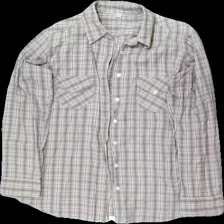
View: front
Type: Shirt
Category: Ladies
Brand: Not in the list
Colors: Beige, Purple, Brown, Green
Material: 100% bomull
Pattern: Checkered print
Cut: Regular
Size: 38
Season: All
Price range: <50
Recommended usage: Reuse
Description: Rutig skjorta med vita knappar